Azimuth compass

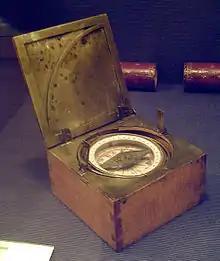
18th-century azimuthal compass held in the National Archaeological Museum of Spain

An azimuth compass (or azimuthal compass) is a nautical instrument used to measure the magnetic azimuth, the angle of the arc on the horizon between the direction of the Sun or some other celestial object and the magnetic north. This can be compared to the true azimuth obtained by astronomical observation to determine the magnetic declination, the amount by which the reading of a ship's compass must be adjusted to obtain an accurate reading. Azimuth compasses were important in the period before development of the reliable chronometers needed to determine a vessel's exact position from astronomical observations.